Lewis Ginter

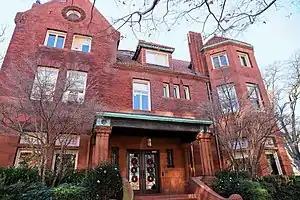
Ginter mansion at 901 West Franklin Street, Richmond

Although Ginter had lived in Richmond for several decades, he did not purchase his first home until 1876. He invited his sister, Jane Arents, and three of her daughters, Grace, Joanna, and Minnie, to live with him at 405 East Cary Street. In 1891, he completed construction of a freestyle, Richardsonian Romanesque mansion in an elite neighborhood at 901 West Franklin Street. In modern times, the structure became property of Virginia Commonwealth University and it was known as the "Ginter House." In September 2020, the University’s Board of Visitors voted to "de-commemorate" several buildings on campus named for members of the Confederacy, including Ginter's home.